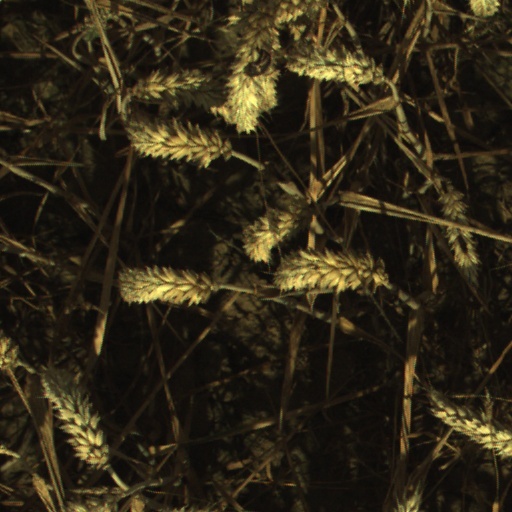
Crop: wheat